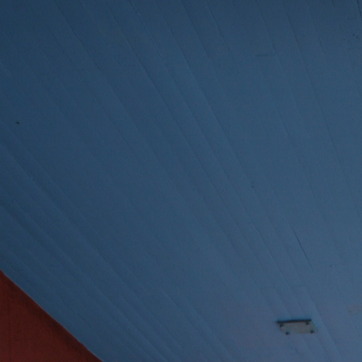
Material: painted